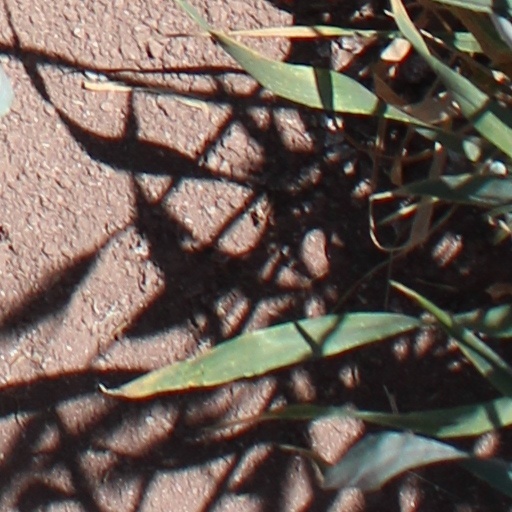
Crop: wheat